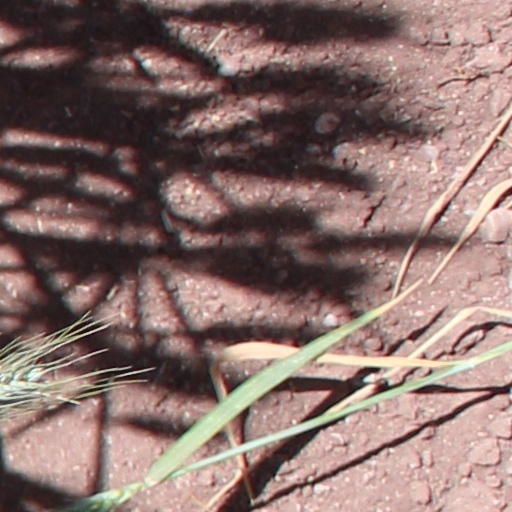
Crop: wheat